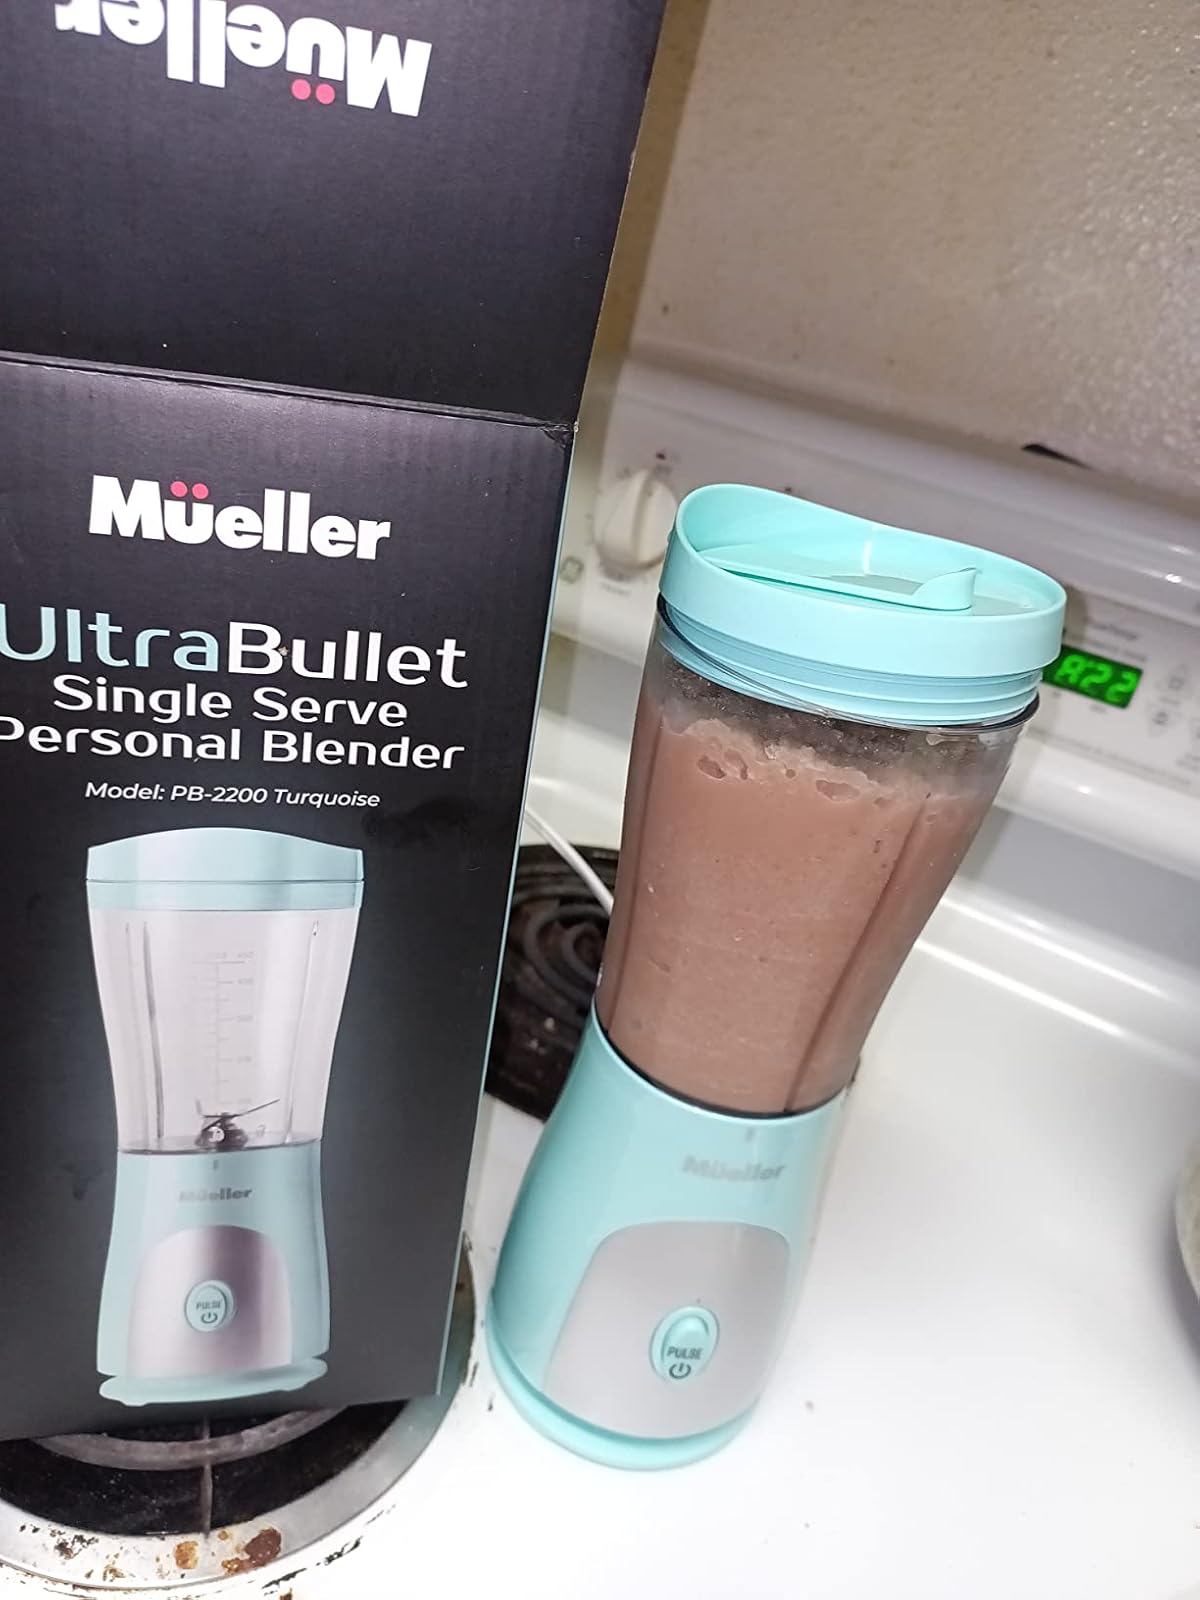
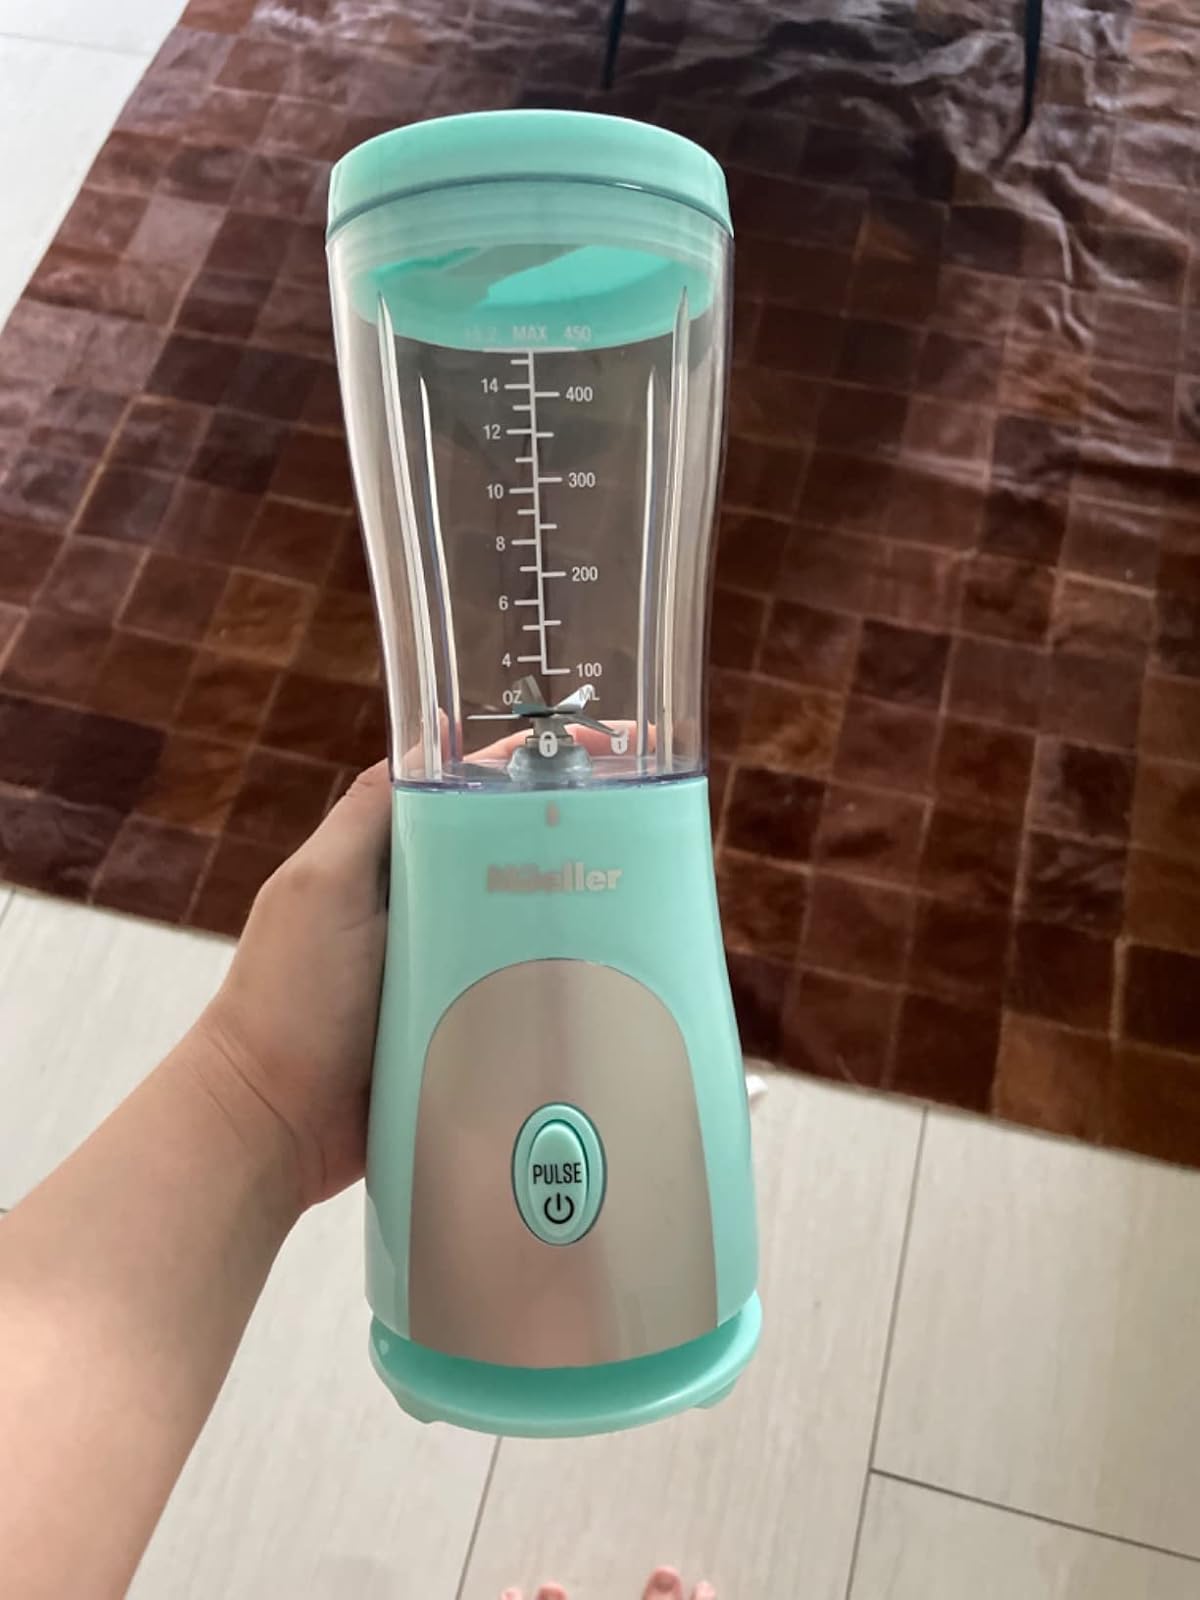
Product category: items_blender
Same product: yes